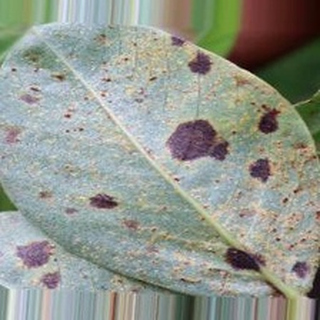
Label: groundnut_rust